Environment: real
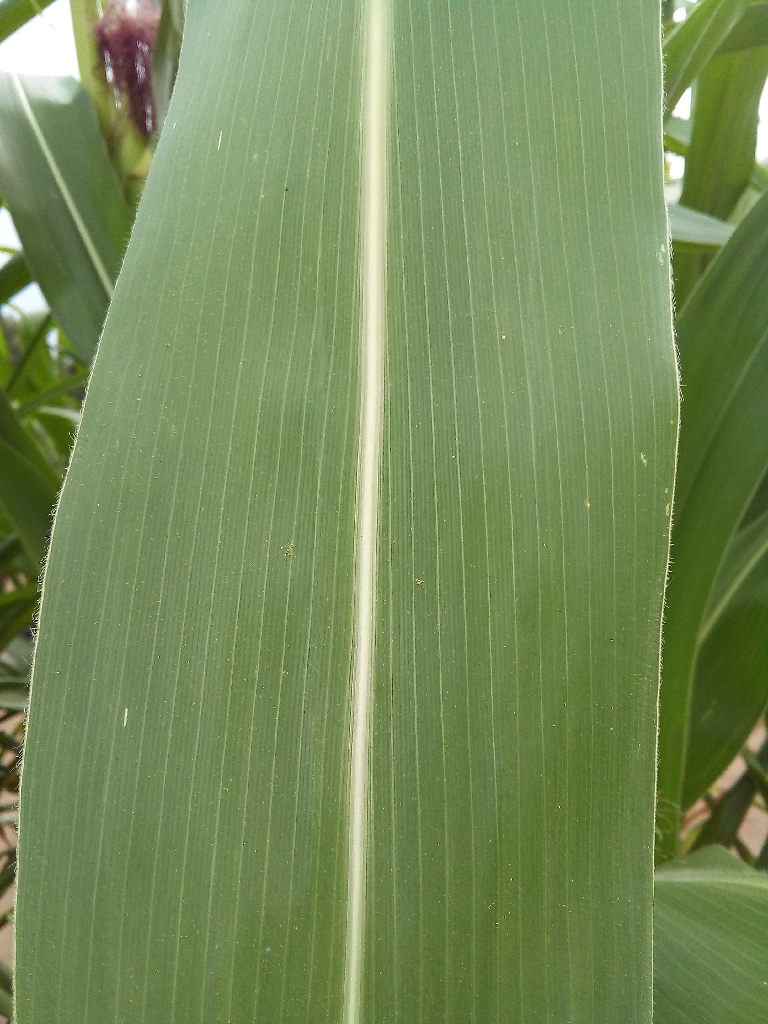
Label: healthy